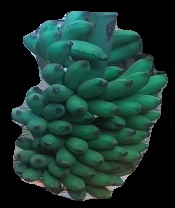
Variety: elakki-bale
Grade: grade2